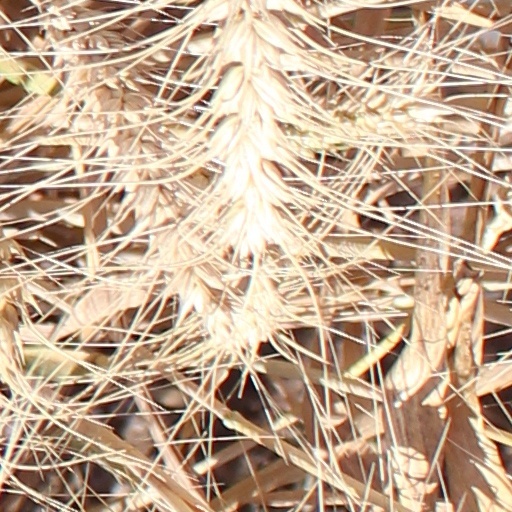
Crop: wheat